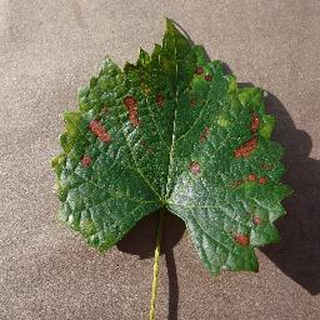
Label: grape_esca_black_measles